Keiko Fukuda

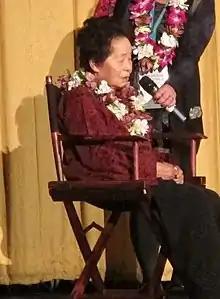
Fukuda in 2012

was a Japanese-American martial artist. She was the highest-ranked female judoka in history, holding the rank of 9th "dan" from the Kodokan (2006), and 10th "dan" from USA Judo (July 2011) and from the United States Judo Federation (USJF) (September 2011), and was the last surviving student of Kanō Jigorō, founder of judo. She was a renowned pioneer of women's judo, and in 1972 together with her senpai Masako Noritomi (1913–1982) was one of the first two women promoted to 6th "dan" (c. 1972). In 2006, the Kodokan promoted Fukuda to 9th "dan", making her the first woman to hold this rank from any recognized judo organization. She is also the first and, so far, only woman to have been promoted to 10th "dan" in judo, which occurred in 2011. After completing her formal education in Japan, Fukuda visited the United States to teach in the 1950s and 1960s, and eventually settled there. She continued to teach her art in the San Francisco Bay Area until her death in 2013.